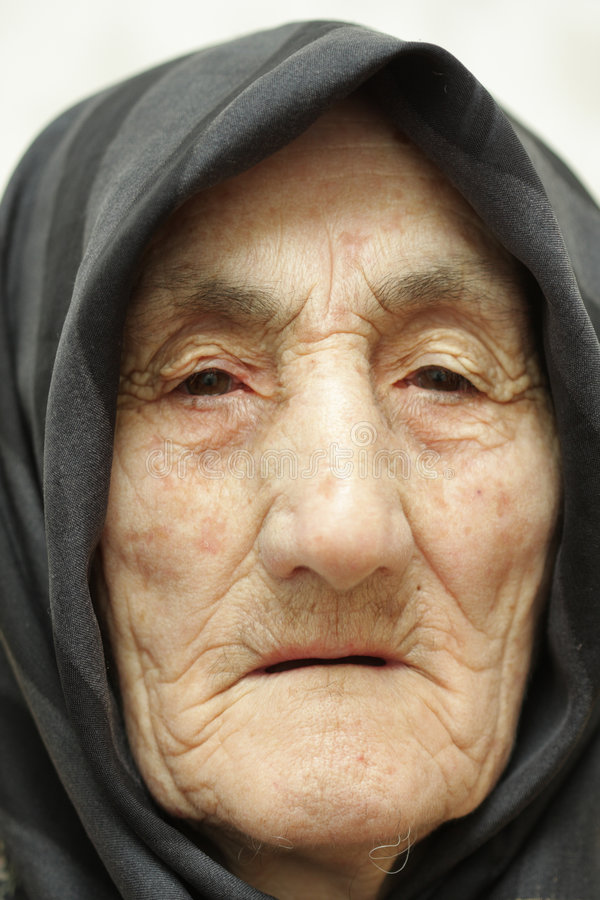
Gender: women